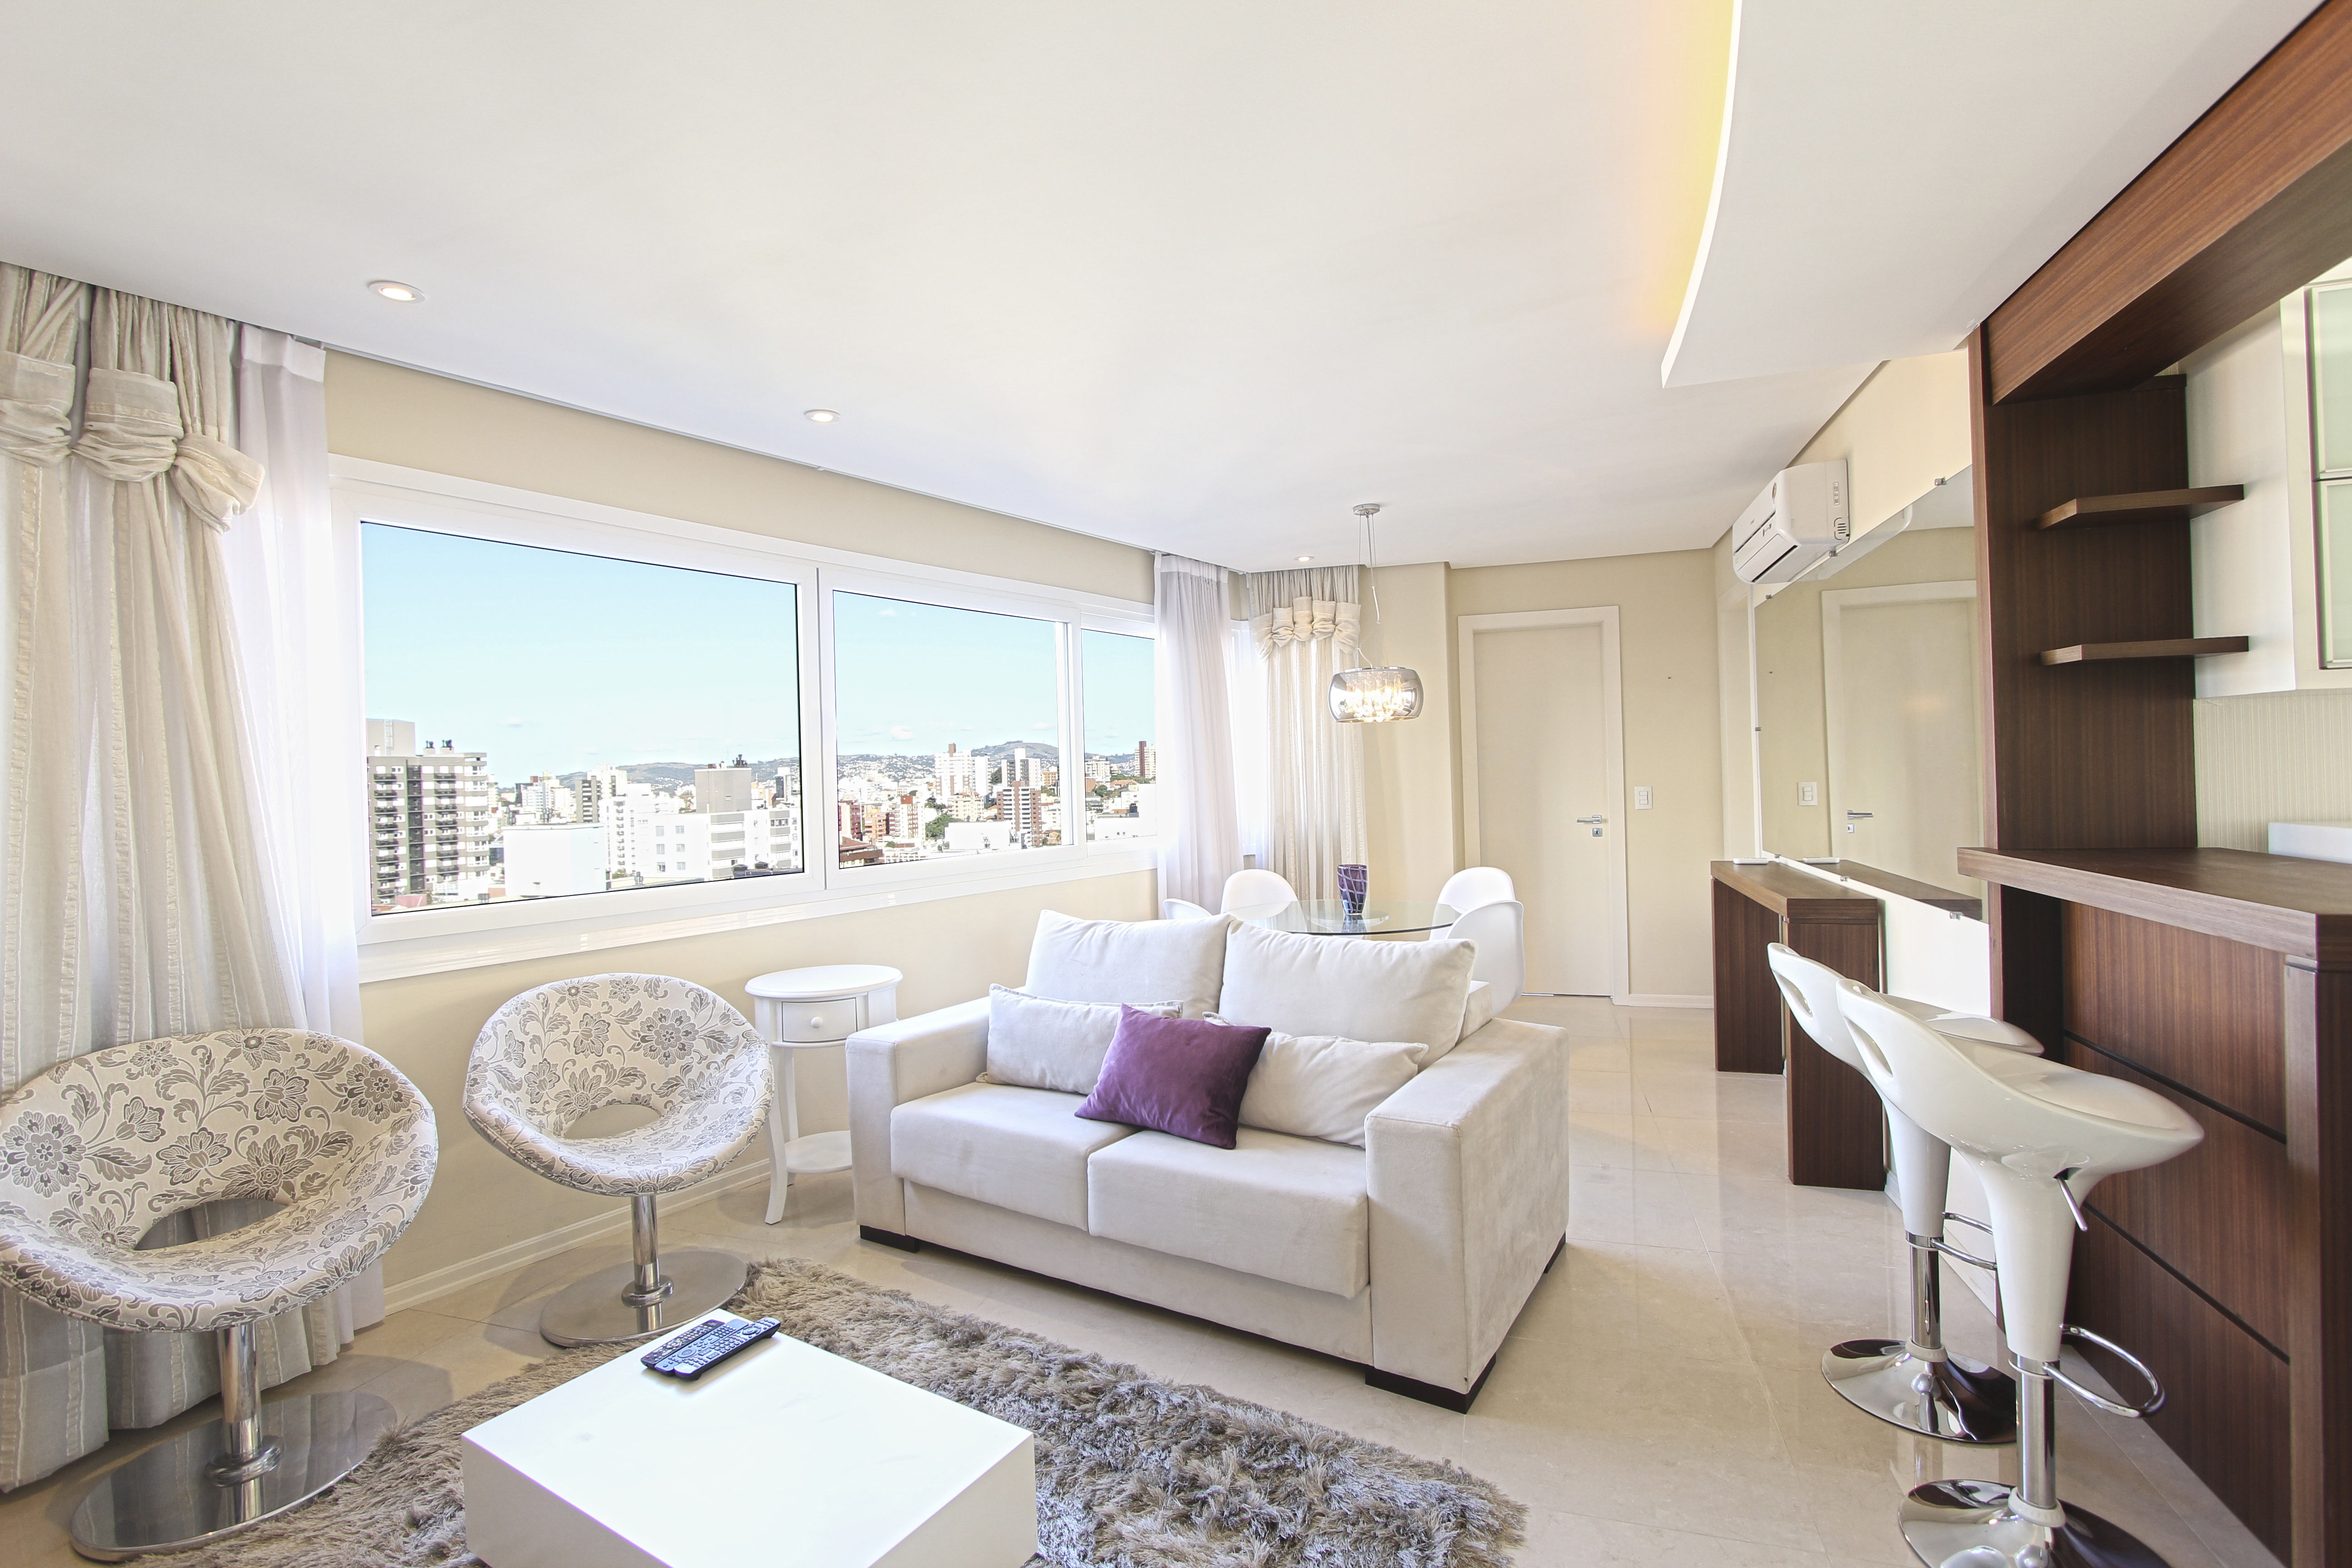
floor, home, ceiling, decoration, property, living room, room, sofa, apartment, luggage, interior design, design, estate, suite, condominium, real estate